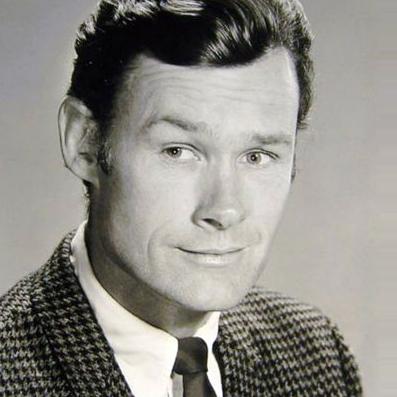
Age: 36